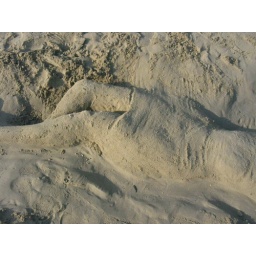
Girl/lady/ in the sand/ sand sculpture on the beach at Big Wave Bay, Hong Kong Sanyo digital camera